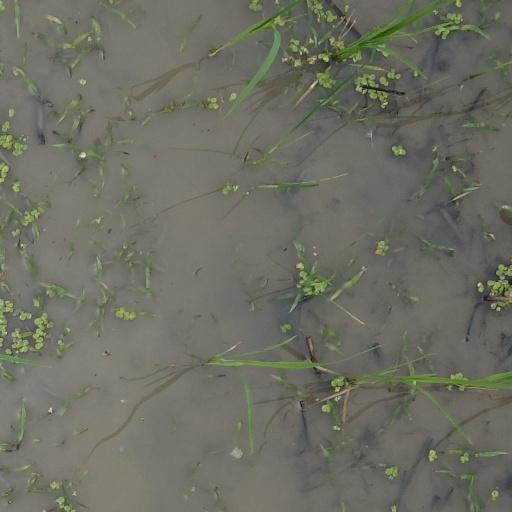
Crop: rice